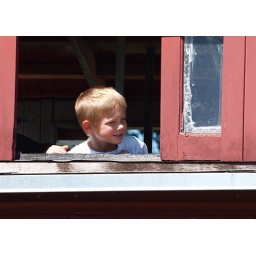
Young boy looking out a cupola window of an old wooden caboose during Rail Fair in La Crosse, Wisconsin.